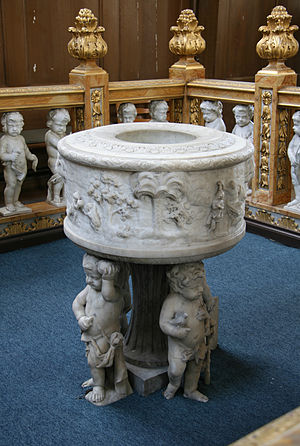
Vor Frelsers Kirke (København) / Interiør / Døbefont
Døbefont.
Vor Frelsers Kirke ligger i Sankt Annæ Gade på Christianshavn i Københavns Kommune. Kirken er mest kendt for sit spiralsnoede spir, men den rummer også en imponerende, udskåret orgelfacade fra 1698 og Nicodemus Tessins mesterstykke af en altertavle.